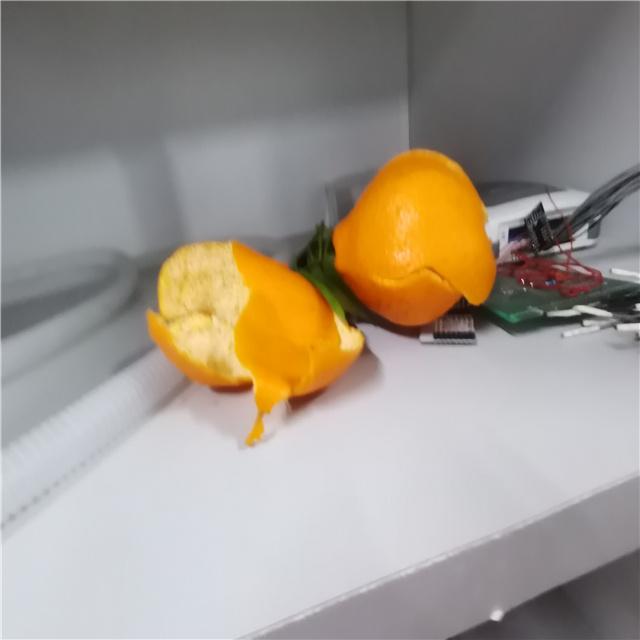
Label: peels